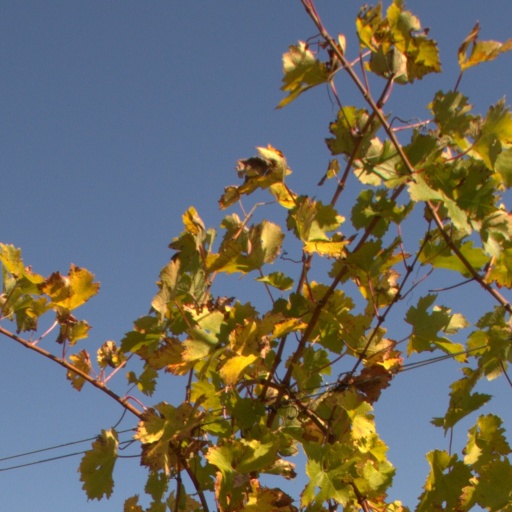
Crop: grape